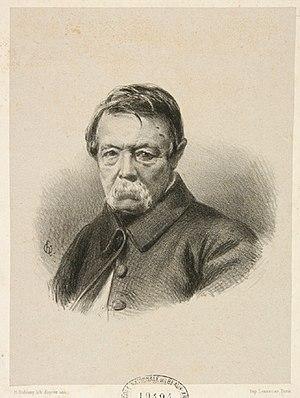
Lithographie
Pierre-Jean David, dit David d’Angers, né à Angers le 12 mars 1788 et mort à Paris le 6 janvier 1856, est un sculpteur et médailleur français, représentatif du romantisme dans la sculpture française du XIXᵉ siècle.
Antoine Alexandre Henry, né le 19 juillet 1834 au château de Drancy et mort en 1915 est un peintre, caricaturiste, illustrateur et graveur français.